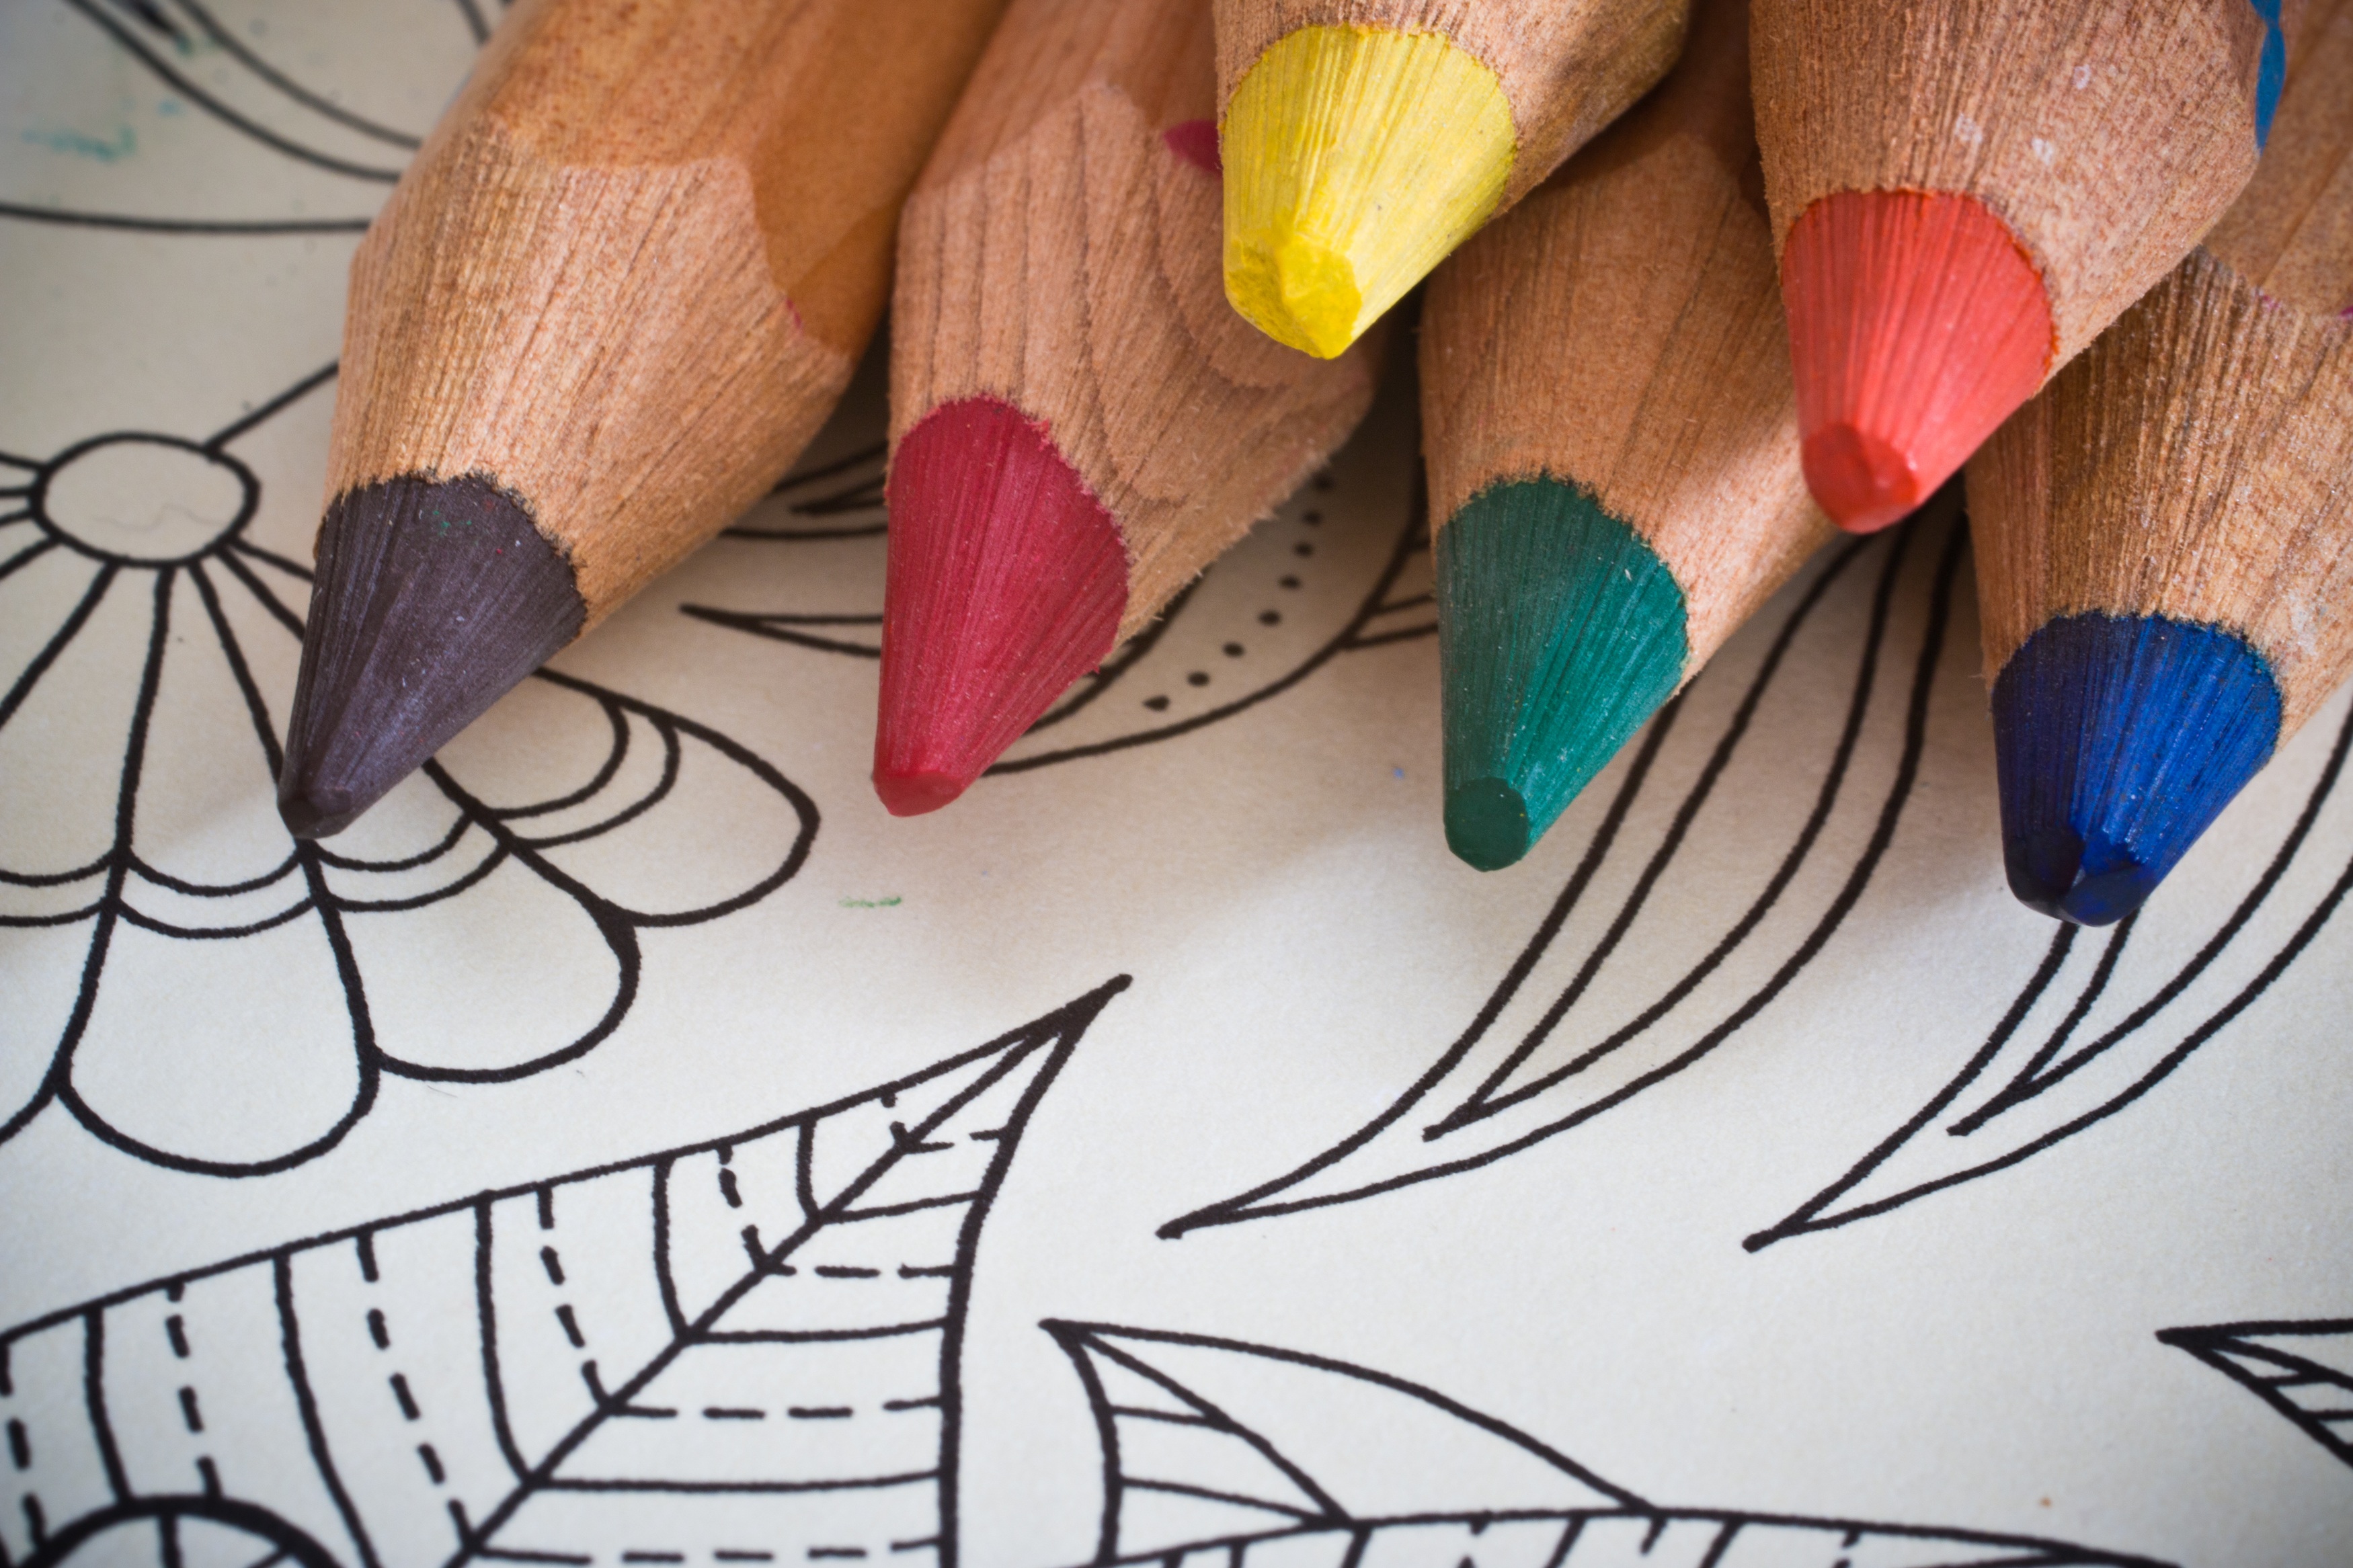
hand, creative, pattern, finger, color, paint, nail, painting, adults, meditation, pens, calming, colored pencils, imagine, coloring book, coloring book for adults, antistress, sign template, coloring pages